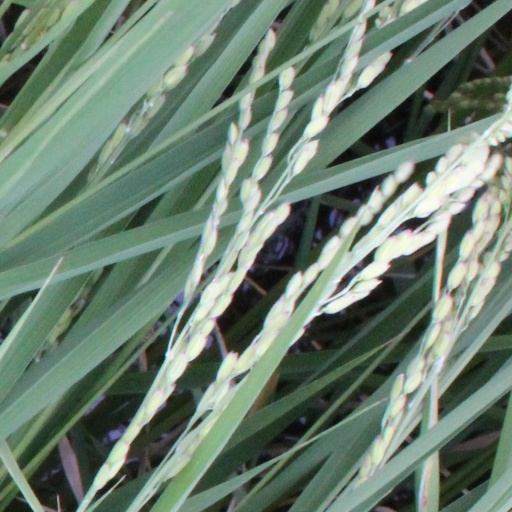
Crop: rice